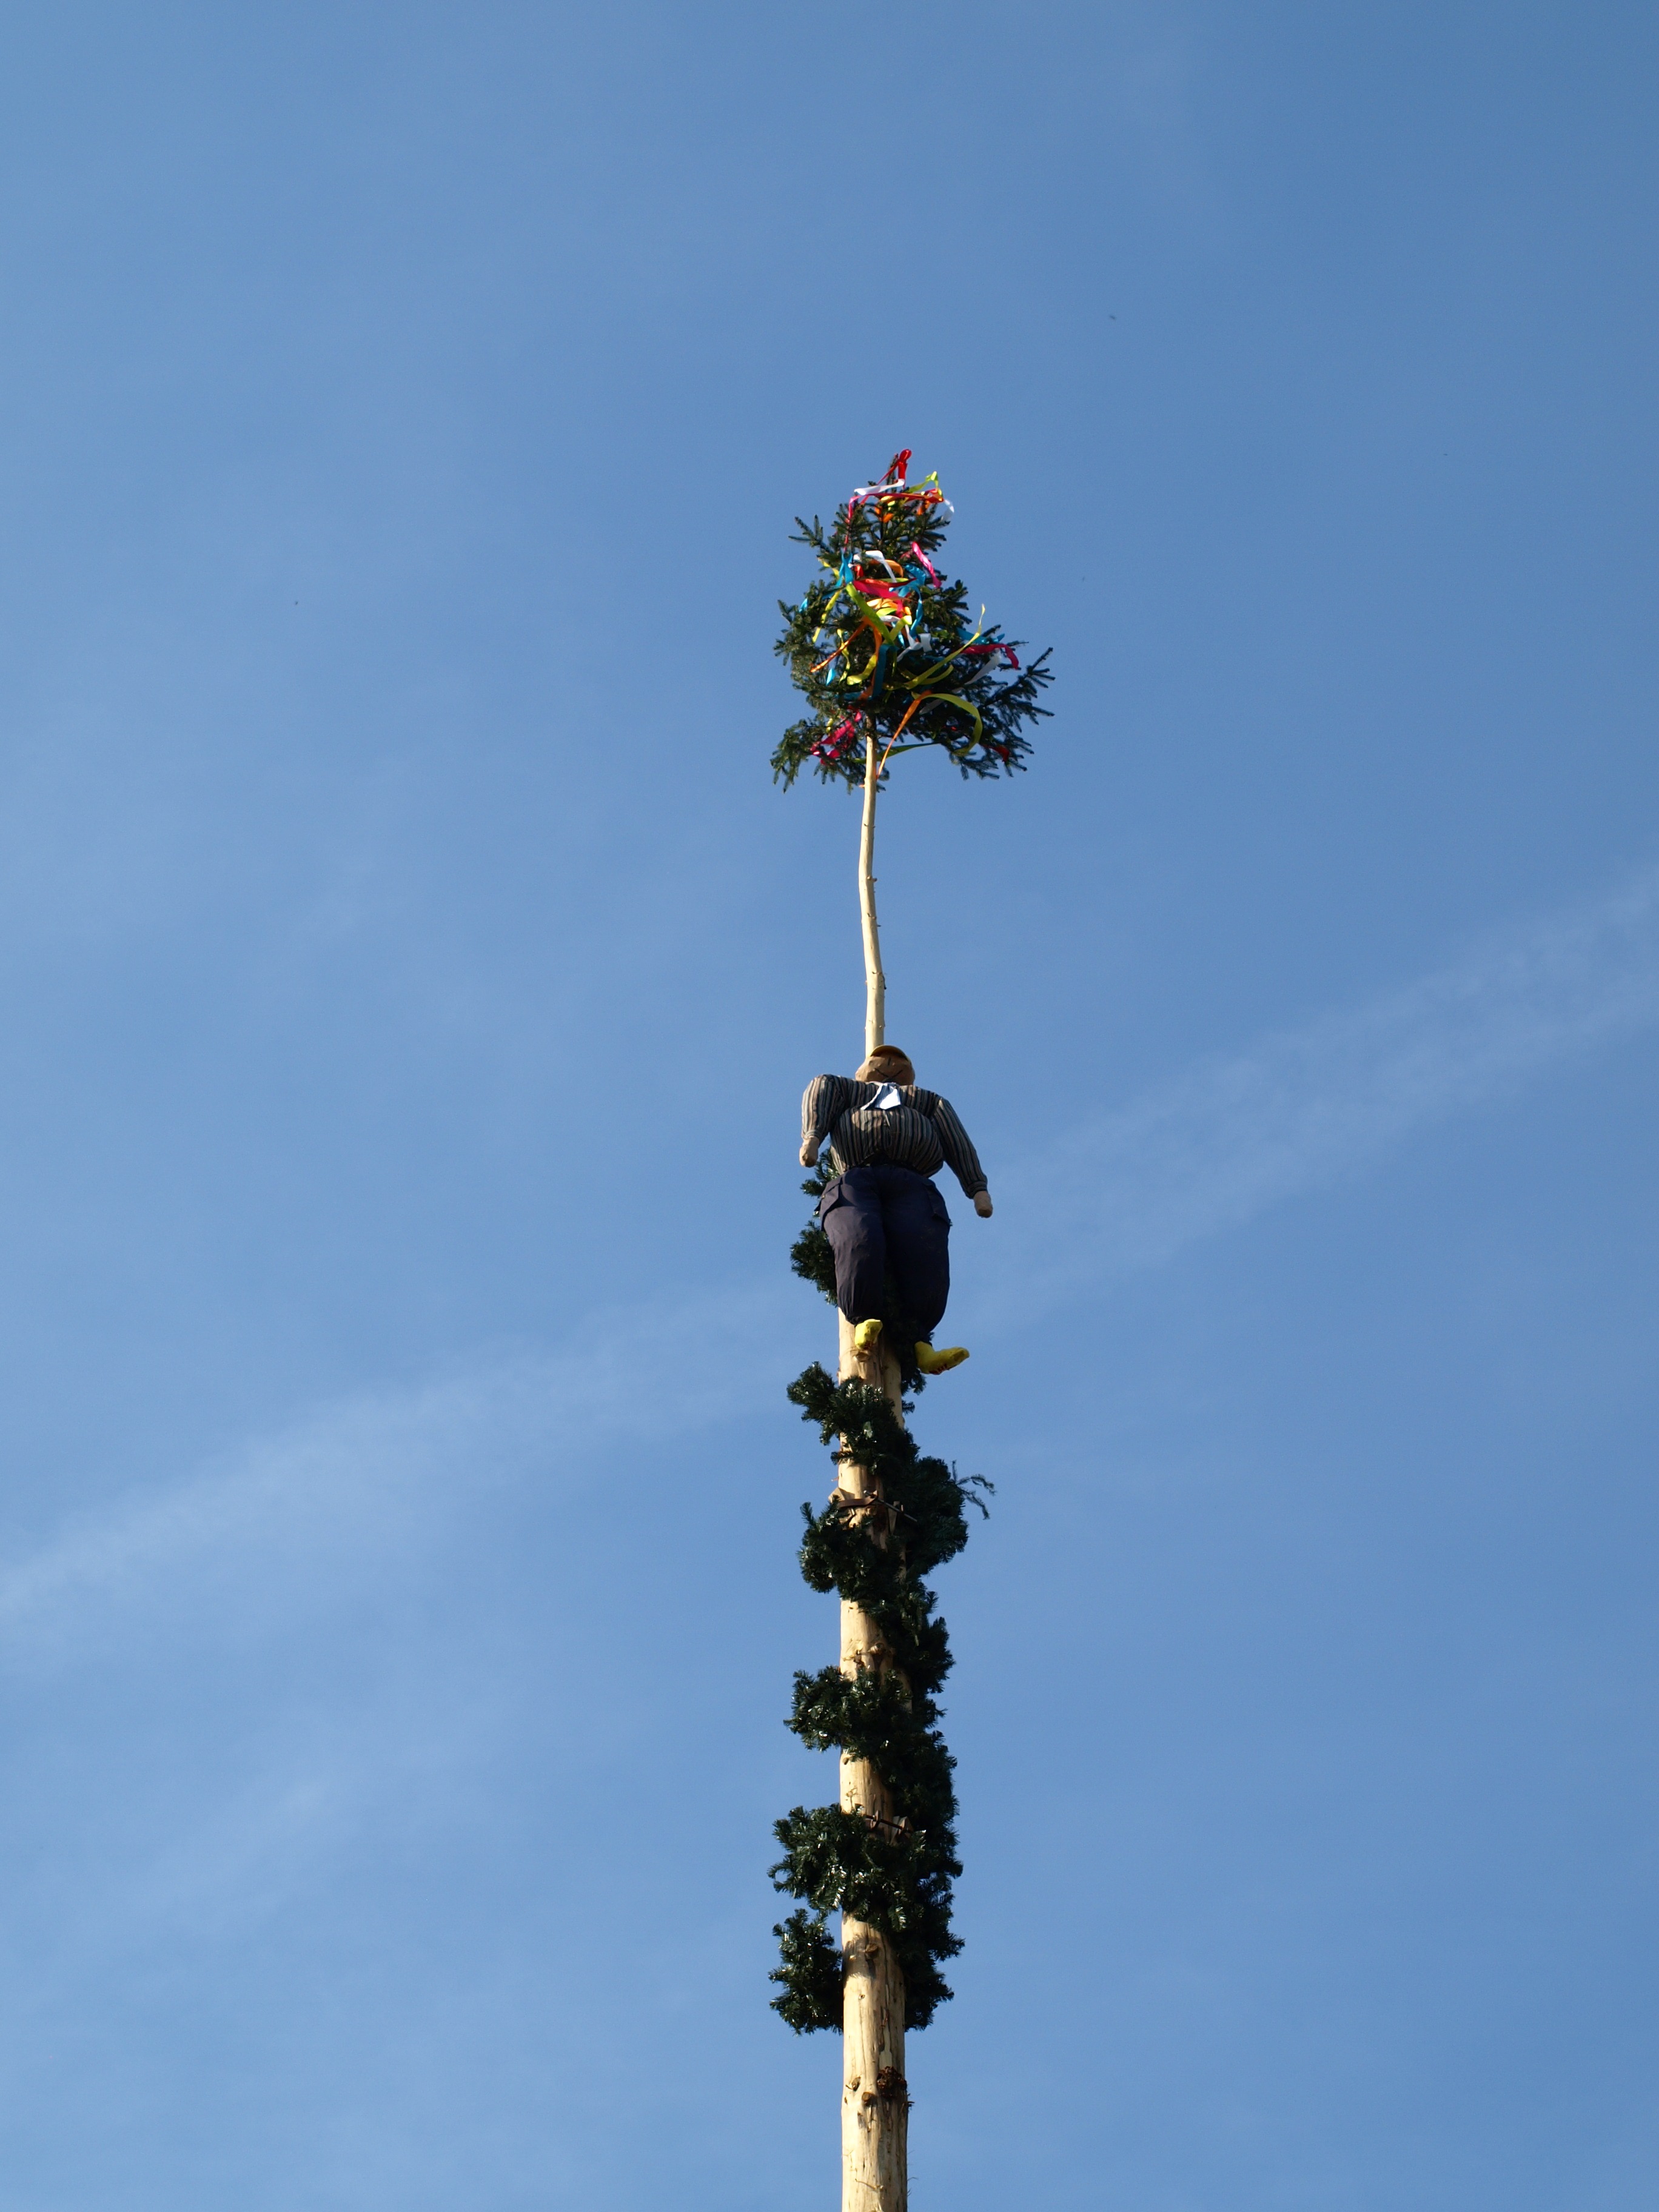
tree, sky, flower, pole, log, tower, blue, street light, lighting, spire, steeple, light fixture, 1, decorated, may, tradition, maypole, need old, man made object, arecales